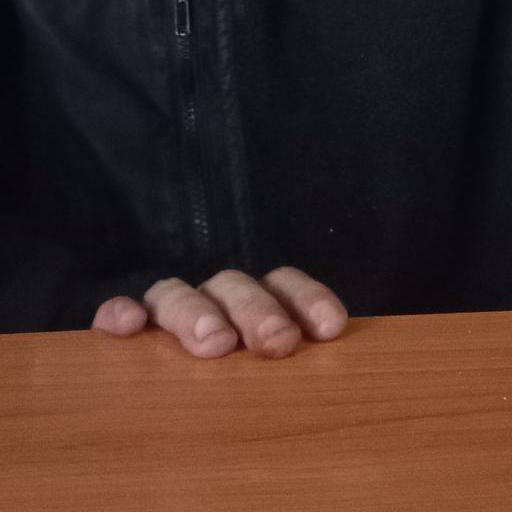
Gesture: no_gesture